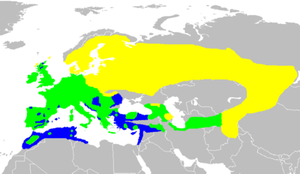
Cette liste des oiseaux au Canada provient de Bird Checklists of the World en date du mois de juillet 2018.